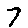
Label: 7